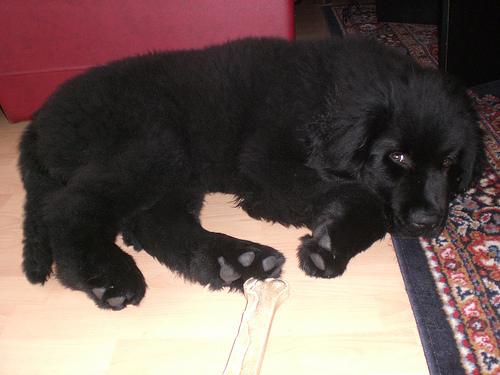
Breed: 215-n000031-Newfoundland